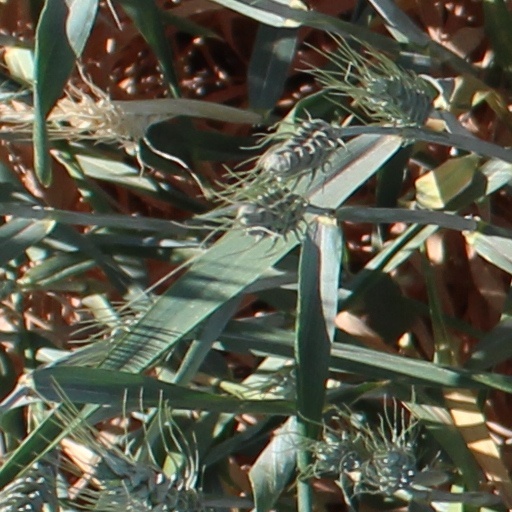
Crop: wheat